Cornelius Vanderbilt II

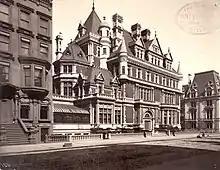
The rear facade of the Cornelius Vanderbilt II House on West 57th Street, New York

A stroke in 1896 compelled him to reduce his active business involvement. He died of a cerebral hemorrhage shortly after 6 a.m. on September 12, 1899, at his home on West Fifty-seventh Street in Manhattan, New York City.